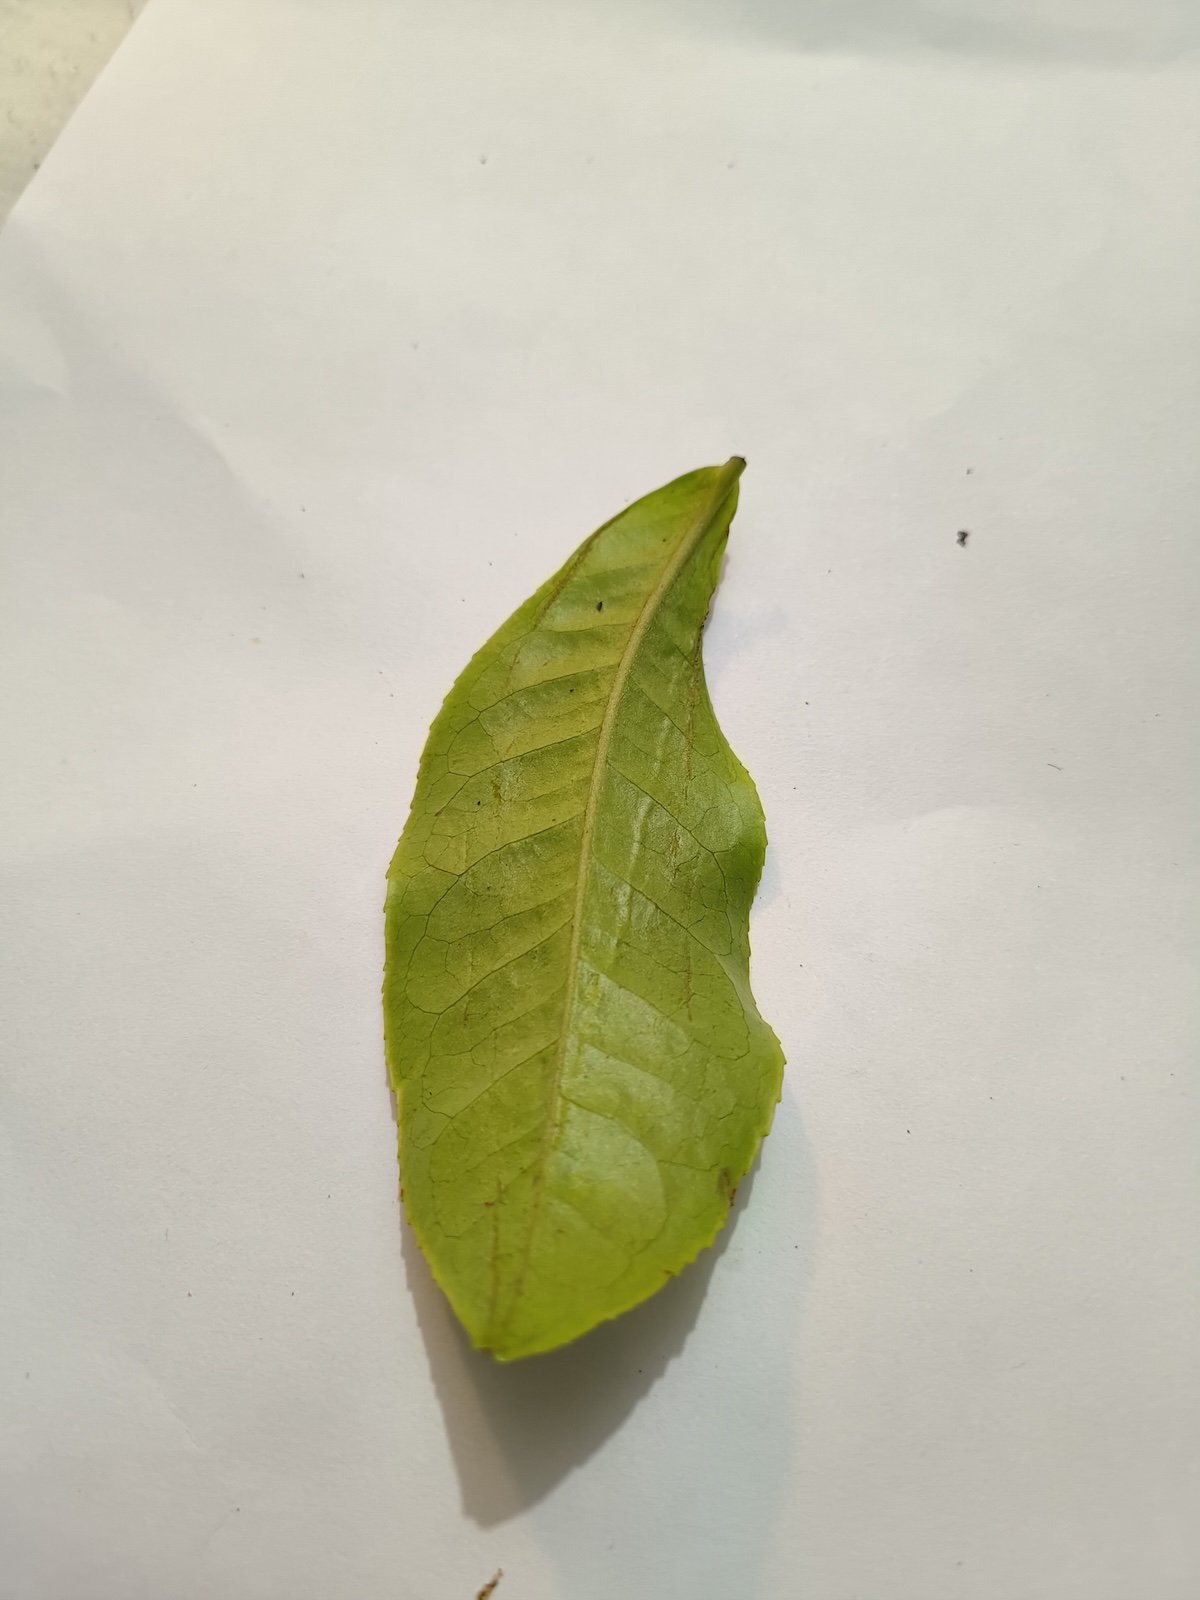
Label: Healthy leaf